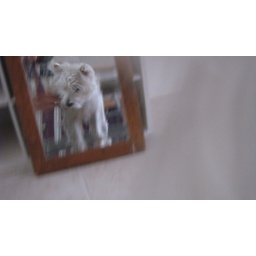
my dog in a mirror